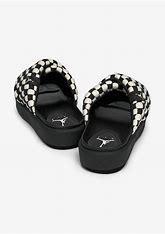
Brand: Jordan
Model: Sophia